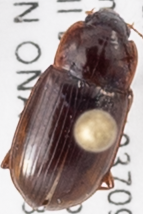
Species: Amara quenseli
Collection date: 2018-09-25
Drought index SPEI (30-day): -2.09
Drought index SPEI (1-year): -2.09
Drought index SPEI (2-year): -0.926